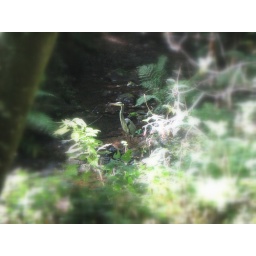
Spotted in heavy tree cover at Pt. Reyes. We had never seen a heron in dense forest before.